Henry W. Maxwell Memorial

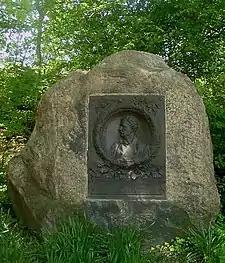
Henry W. Maxwell Memorial (2007)

The Henry W. Maxwell Memorial is a public memorial located in Brooklyn's Grand Army Plaza in New York City. The memorial, designed by sculptor Augustus Saint-Gaudens, consists of a bronze tablet featuring a relief of Maxwell, a local philanthropist and park commissioner, affixed to a boulder. The memorial was dedicated in 1903 at the intersection of Eastern Parkway and Flatbush Avenue. In 1912, the memorial was moved to its present location at Grand Army Plaza. In the 1970s, due to vandalism, the plaque was removed and placed in storage, with a replacement plaque affixed to the boulder in 1996. The original plaque is located in the Brooklyn Museum.